Soul music

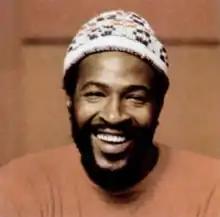
Marvin Gaye shifted to a socially conscious sound with his 1971 hit "What's Going On".

Ben E. King also achieved success in 1961 with "Stand By Me", a song directly based on a gospel hymn. By the mid-1960s, the initial successes of Burke, King, and others had been surpassed by new soul singers, including Stax artists such as Otis Redding and Wilson Pickett, who mainly recorded in Memphis, Tennessee, and Muscle Shoals, Alabama. According to Jon Landau:Between 1962 and 1964 Redding recorded a series of soul ballads characterized by unabashedly sentimental lyrics usually begging forgiveness or asking a girlfriend to come home... He soon became known as "Mr. Pitiful" and earned a reputation as the leading performer of soul ballads.